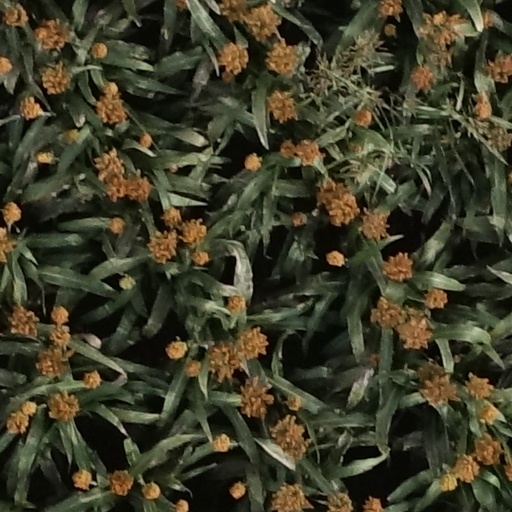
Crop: sorghum